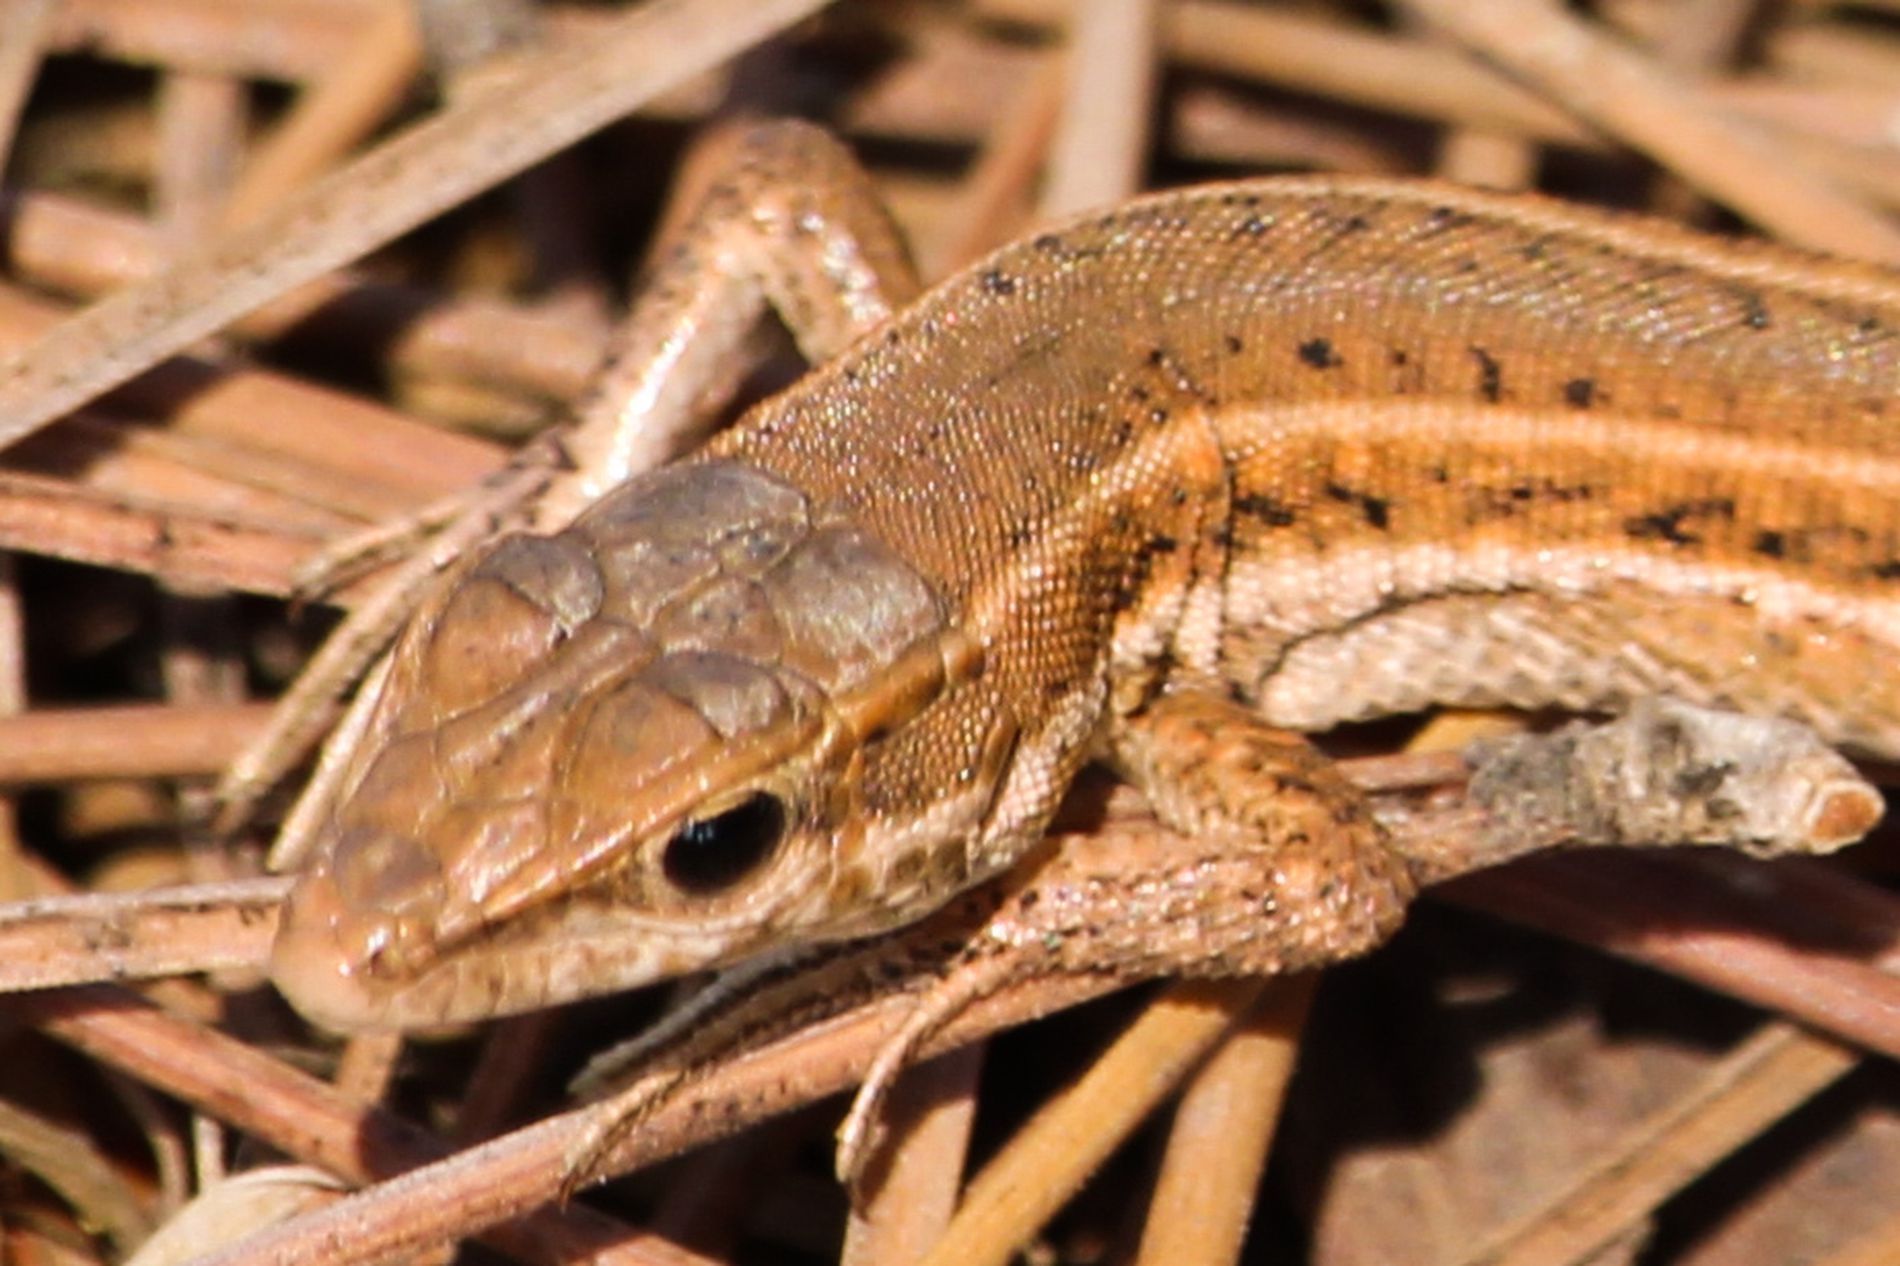
A lizard lays on a twigs
The photo shows a brown lizard resting among twigs. The lizard features a sleek head with intricate patterns and a light stripe along its side. Its textured skin blends with the earth-toned surroundings, demonstrating natural camouflage in its habitat.
A close-up shot , this  landscape photograph captures a lizard laying on twigs , the atmosphere seems to be in summer , the lighting is bright  strong , the photo likes to be taken in the noon highlighting the textures and details ,
the style of photography is naturalistic with minimal effects , the  mood is calm and quiet focusing on the wildlife , the color palette is dominated by earthy colors like brown and yellow
Labels: Animal, Gecko, Lizard, Reptile, Wildlife, Amphibian, Anole, Twigs
Camera: Canon Canon EOS 2000D
Lens: EF-S55-250mm f/4-5.6 IS STM
Aperture: F7.1
Exposure: 1/250 sec
ISO: 100
Focal length: 250.0 mm